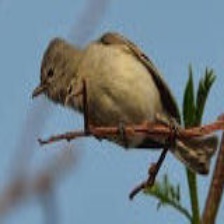
Species: NORTHERN BEARDLESS TYRANNULET
Scientific name: CAMPTOSTOMA IMBERBE